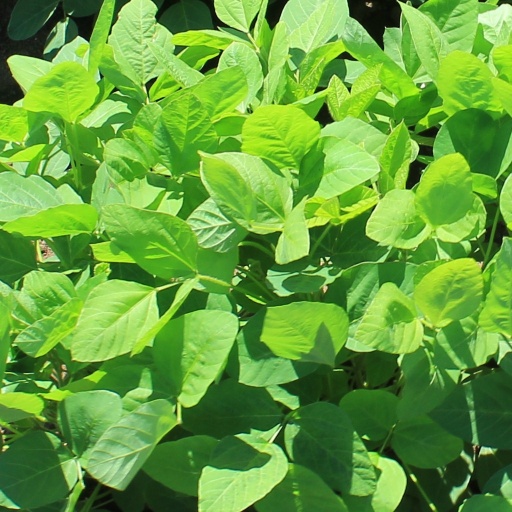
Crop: soybean